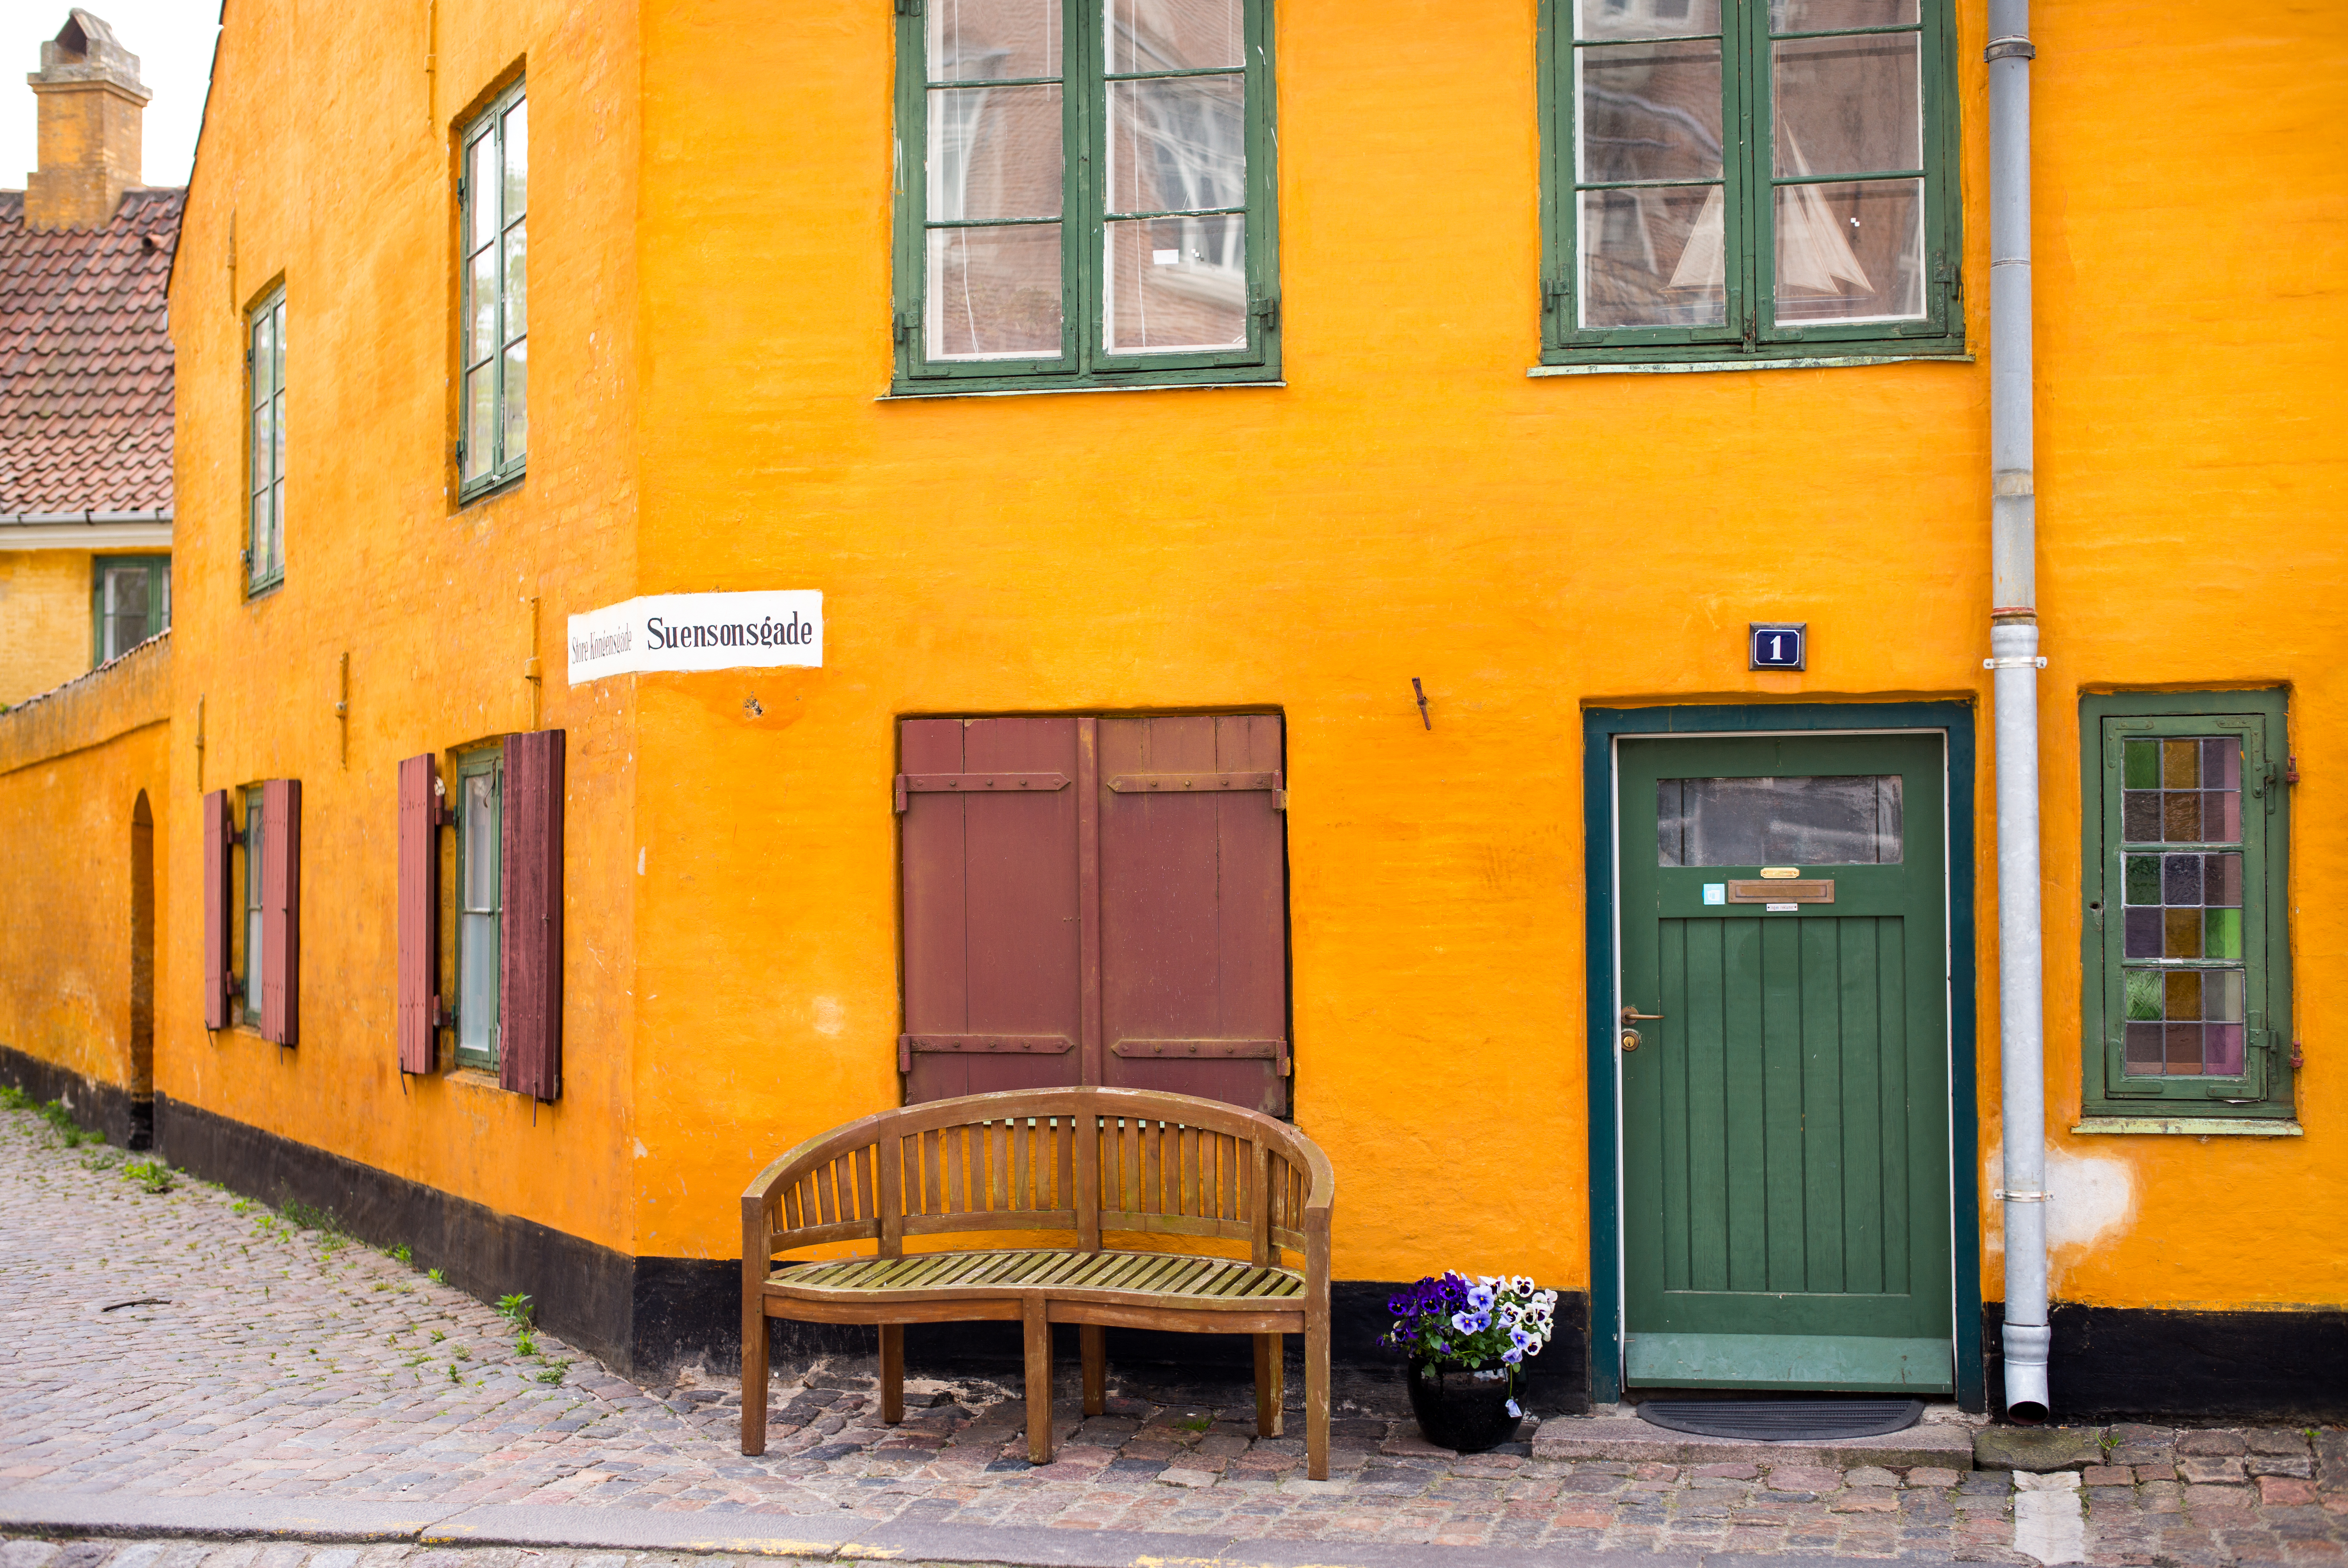
architecture, road, bench, street, house, building, city, wall, travel, transport, europe, vehicle, color, facade, yellow, door, m, shutters, corner, windows, denmark, copenhagen, 50, front, leica, 240, summilux, neighbourhood, ochre, urban area